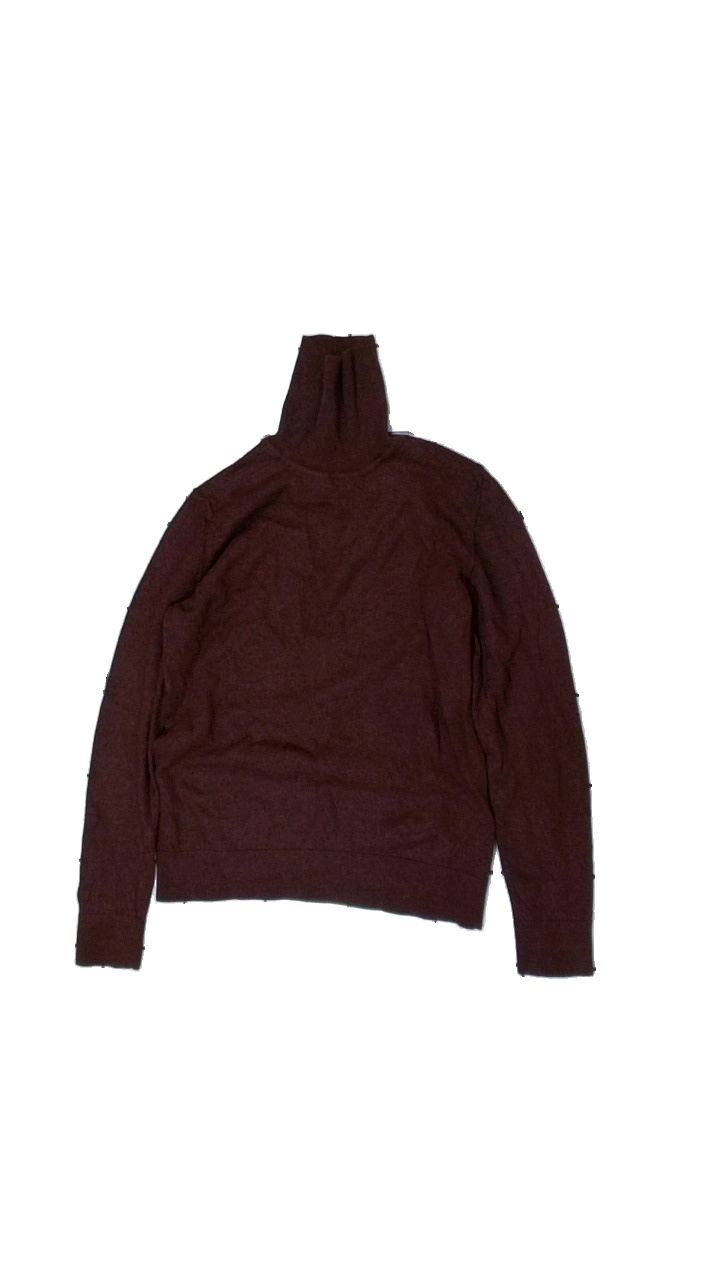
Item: Sweater (Ladies)
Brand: Samsö
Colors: Purple
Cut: Regular, Turtle neck
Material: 100% wool
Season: All
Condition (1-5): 3
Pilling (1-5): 3
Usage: Reuse
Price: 50-100